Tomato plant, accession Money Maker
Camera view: tilt-top (135 deg); turntable rotation: 180 degrees
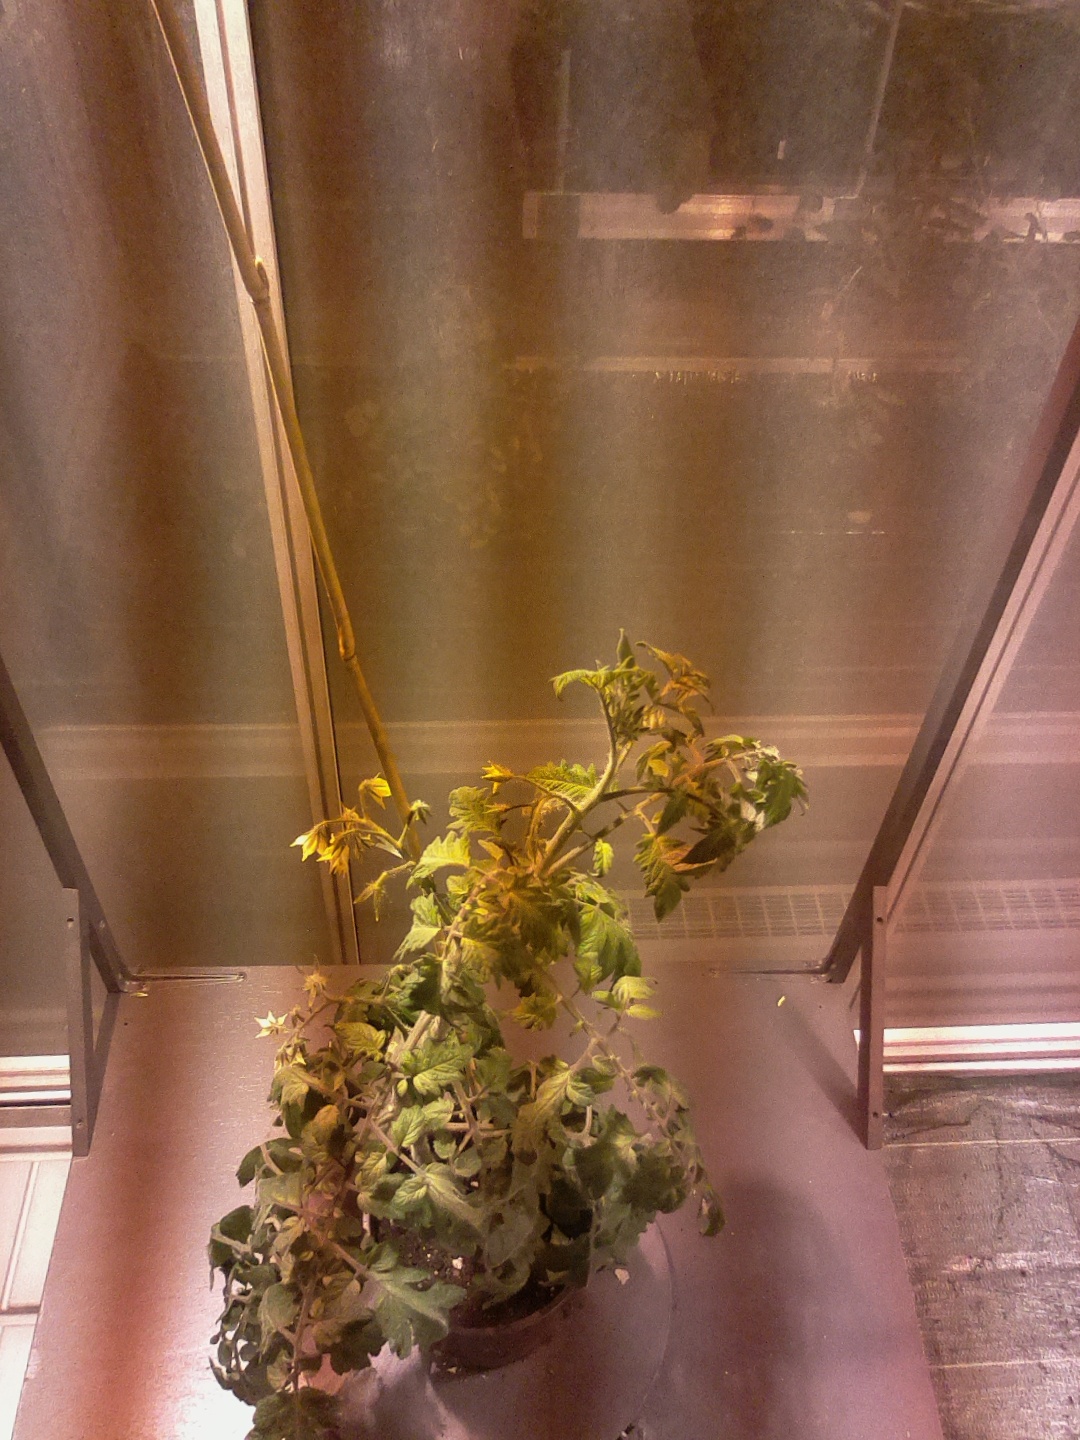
BBCH growth stage 70: Fruits at the main stem or branches visibles